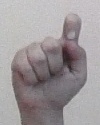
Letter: fa